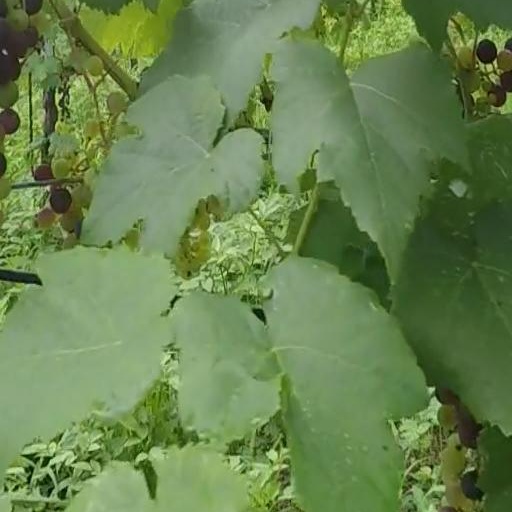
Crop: grape